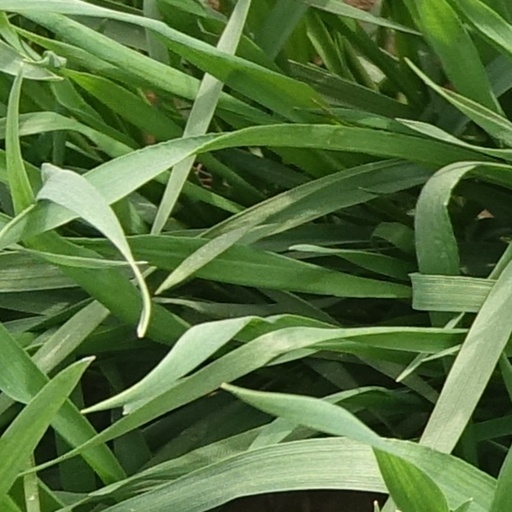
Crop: wheat